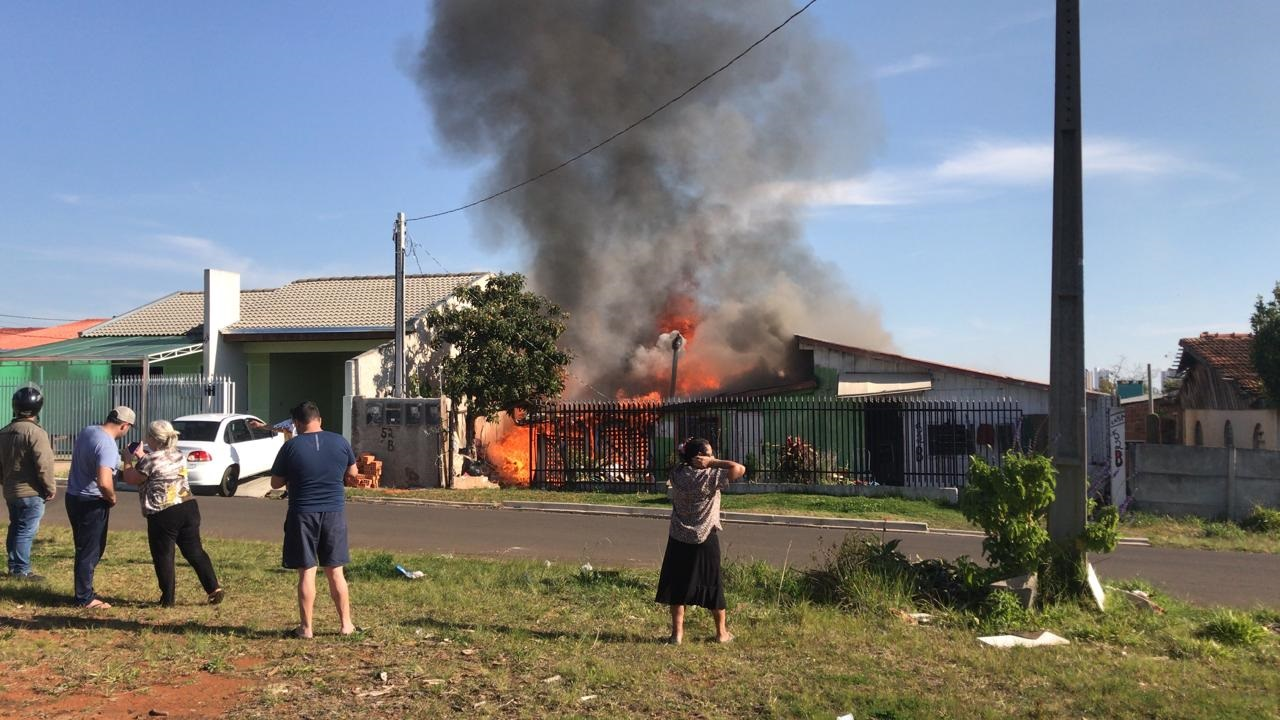
Fire: yes
Smoke: yes